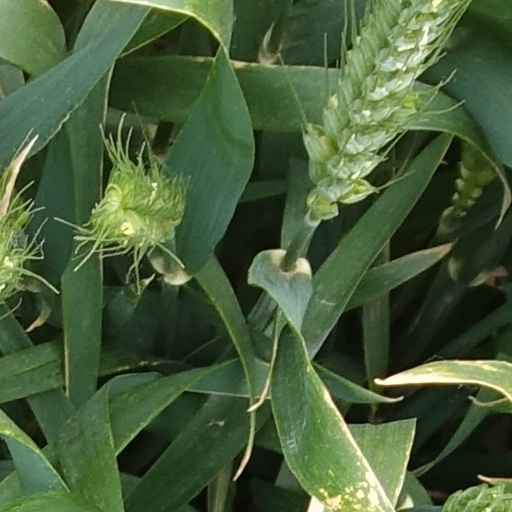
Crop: wheat